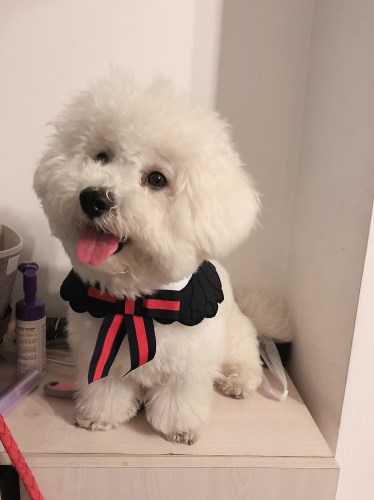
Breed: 3083-n000117-Bichon_Frise